Northamptonshire Regiment

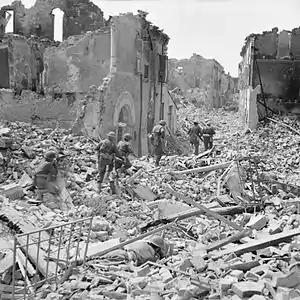
Troops of the 5th (Huntingdonshire) Battalion, 11th Infantry Brigade, 78th Infantry Division pick their way through the ruins of Argenta, 18 April 1945.

The 2nd Battalion, which had been in Alexandria, returned to England and then landed at Le Havre as part of the 24th Brigade in the 8th Division in November 1914 also for service on the Western Front.